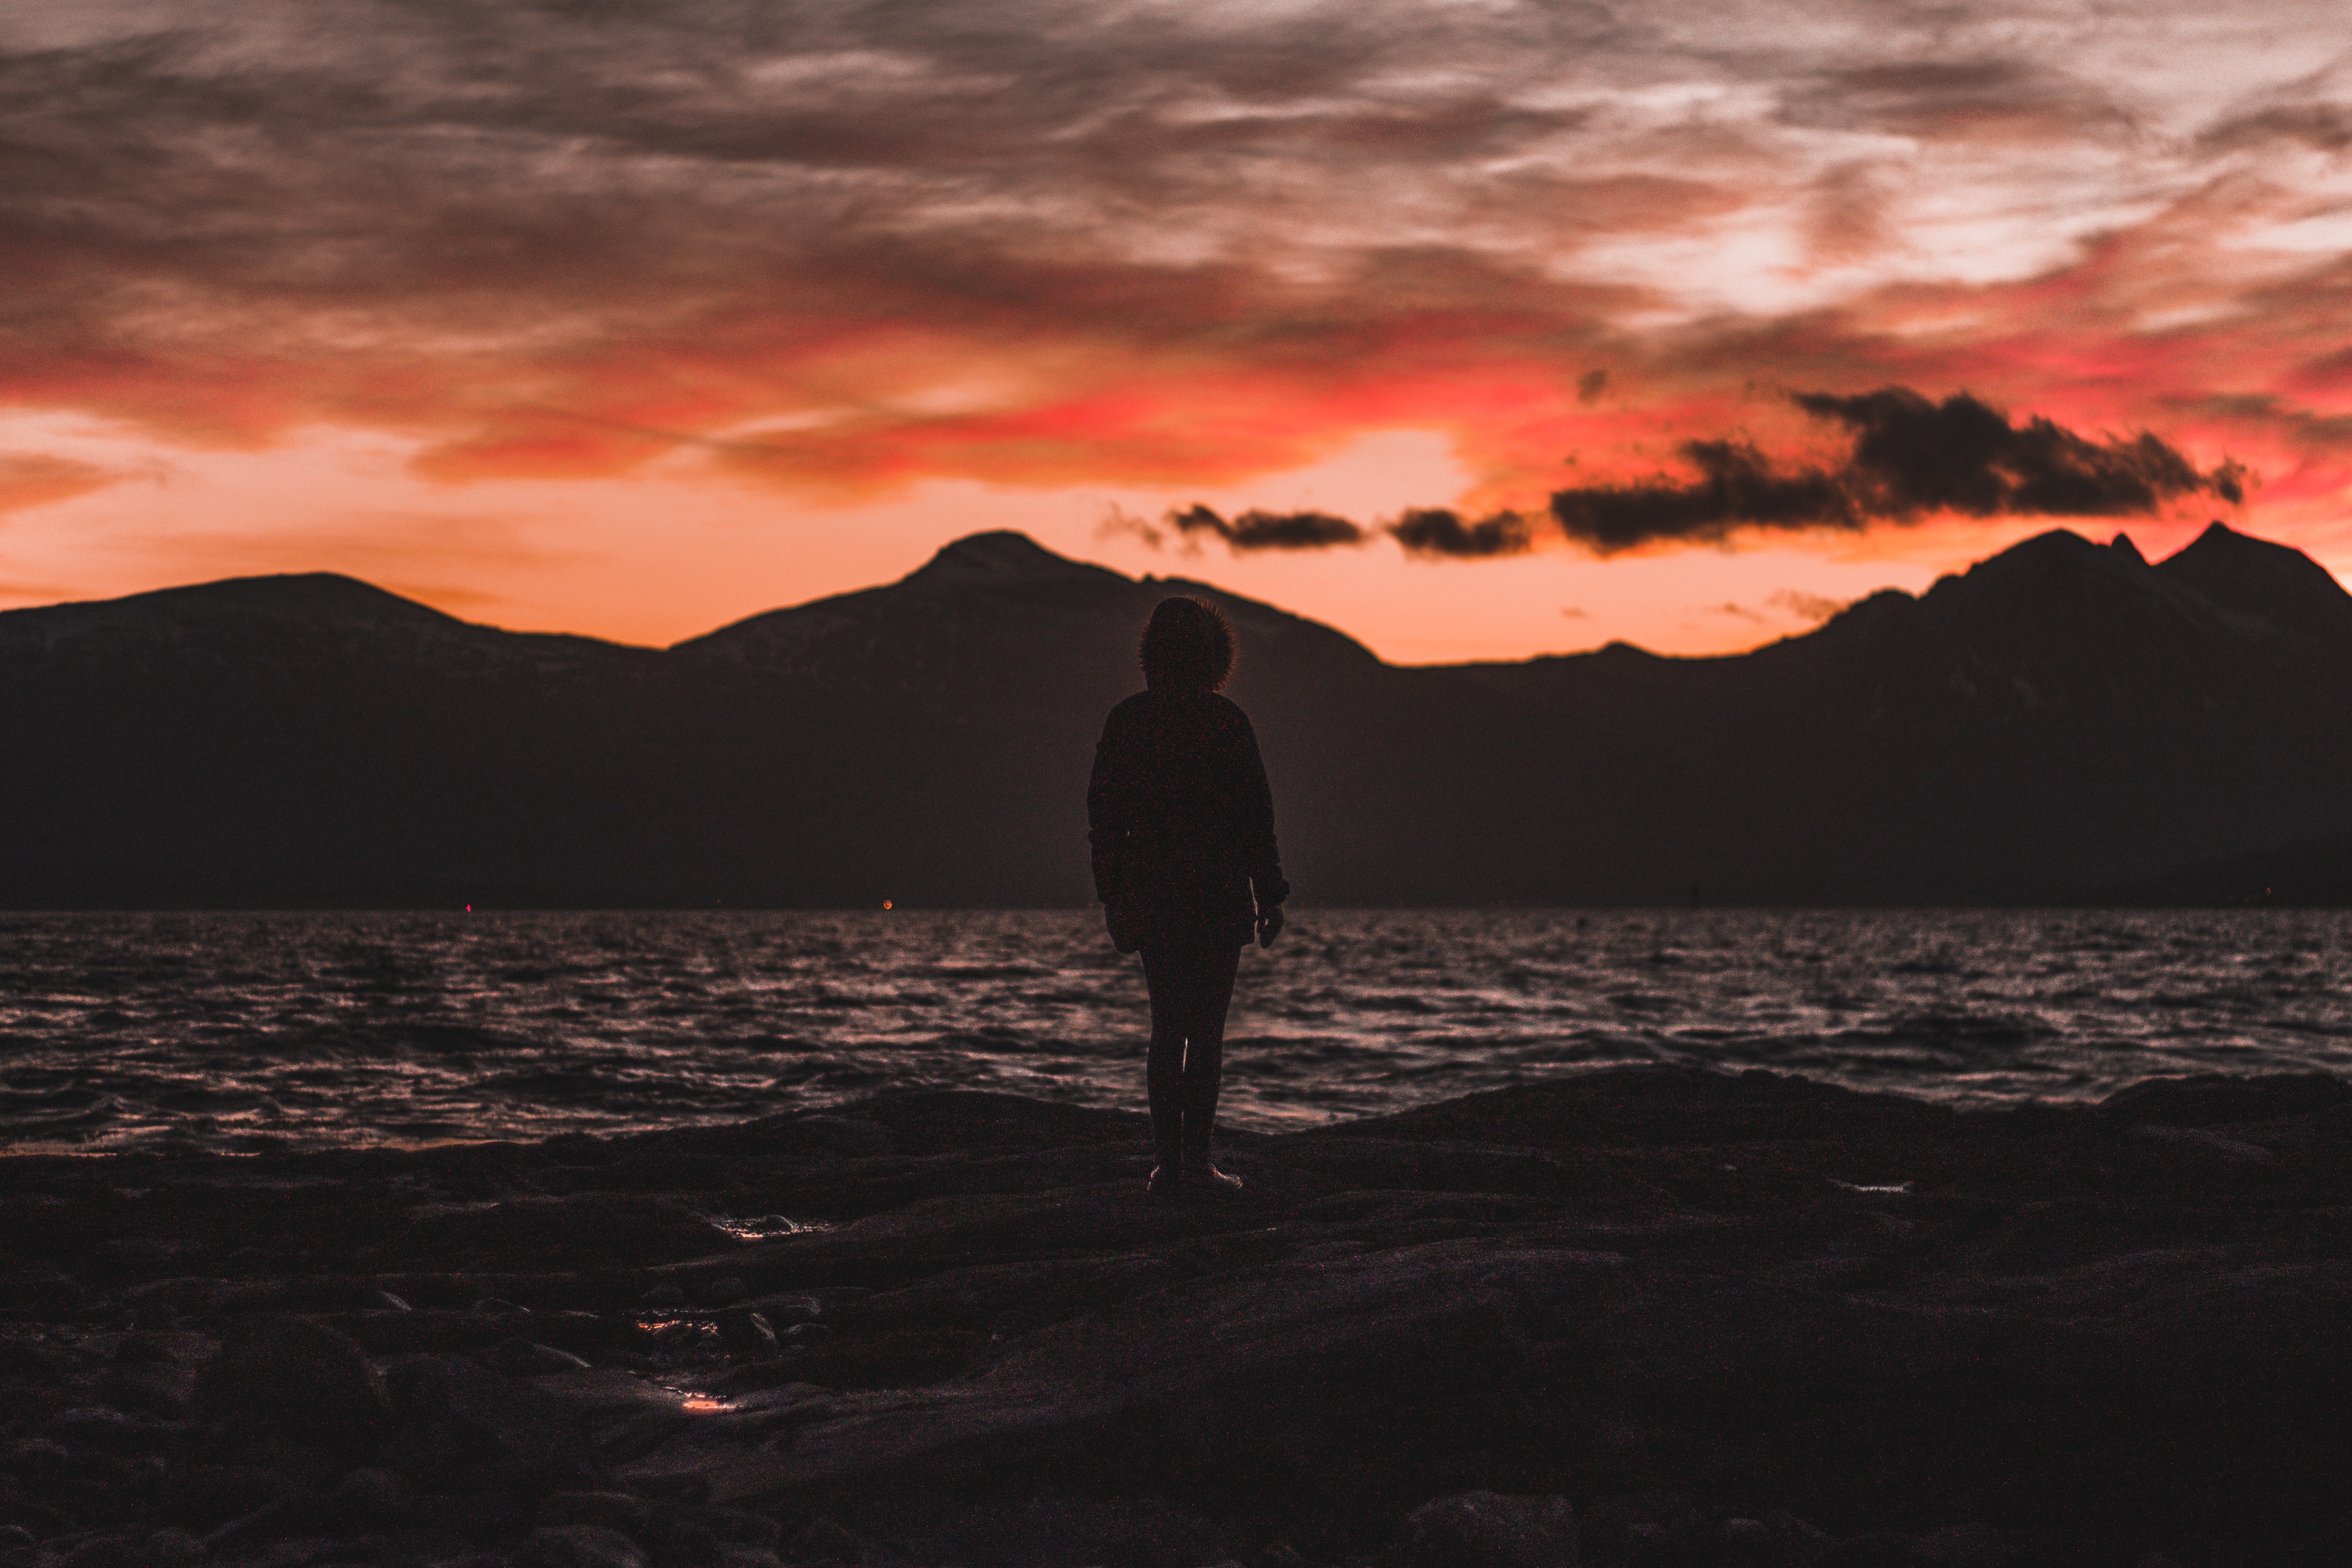
sky, horizon, sunset, sea, cloud, water, ocean, wave, sunrise, dusk, beach, evening, coast, vacation, shore, photography, calm, mountain, afterglow, landscape, sound, silhouette, dawn, rock, coastal and oceanic landforms, wind wave, bay, hill, reflection, tourism, tropics